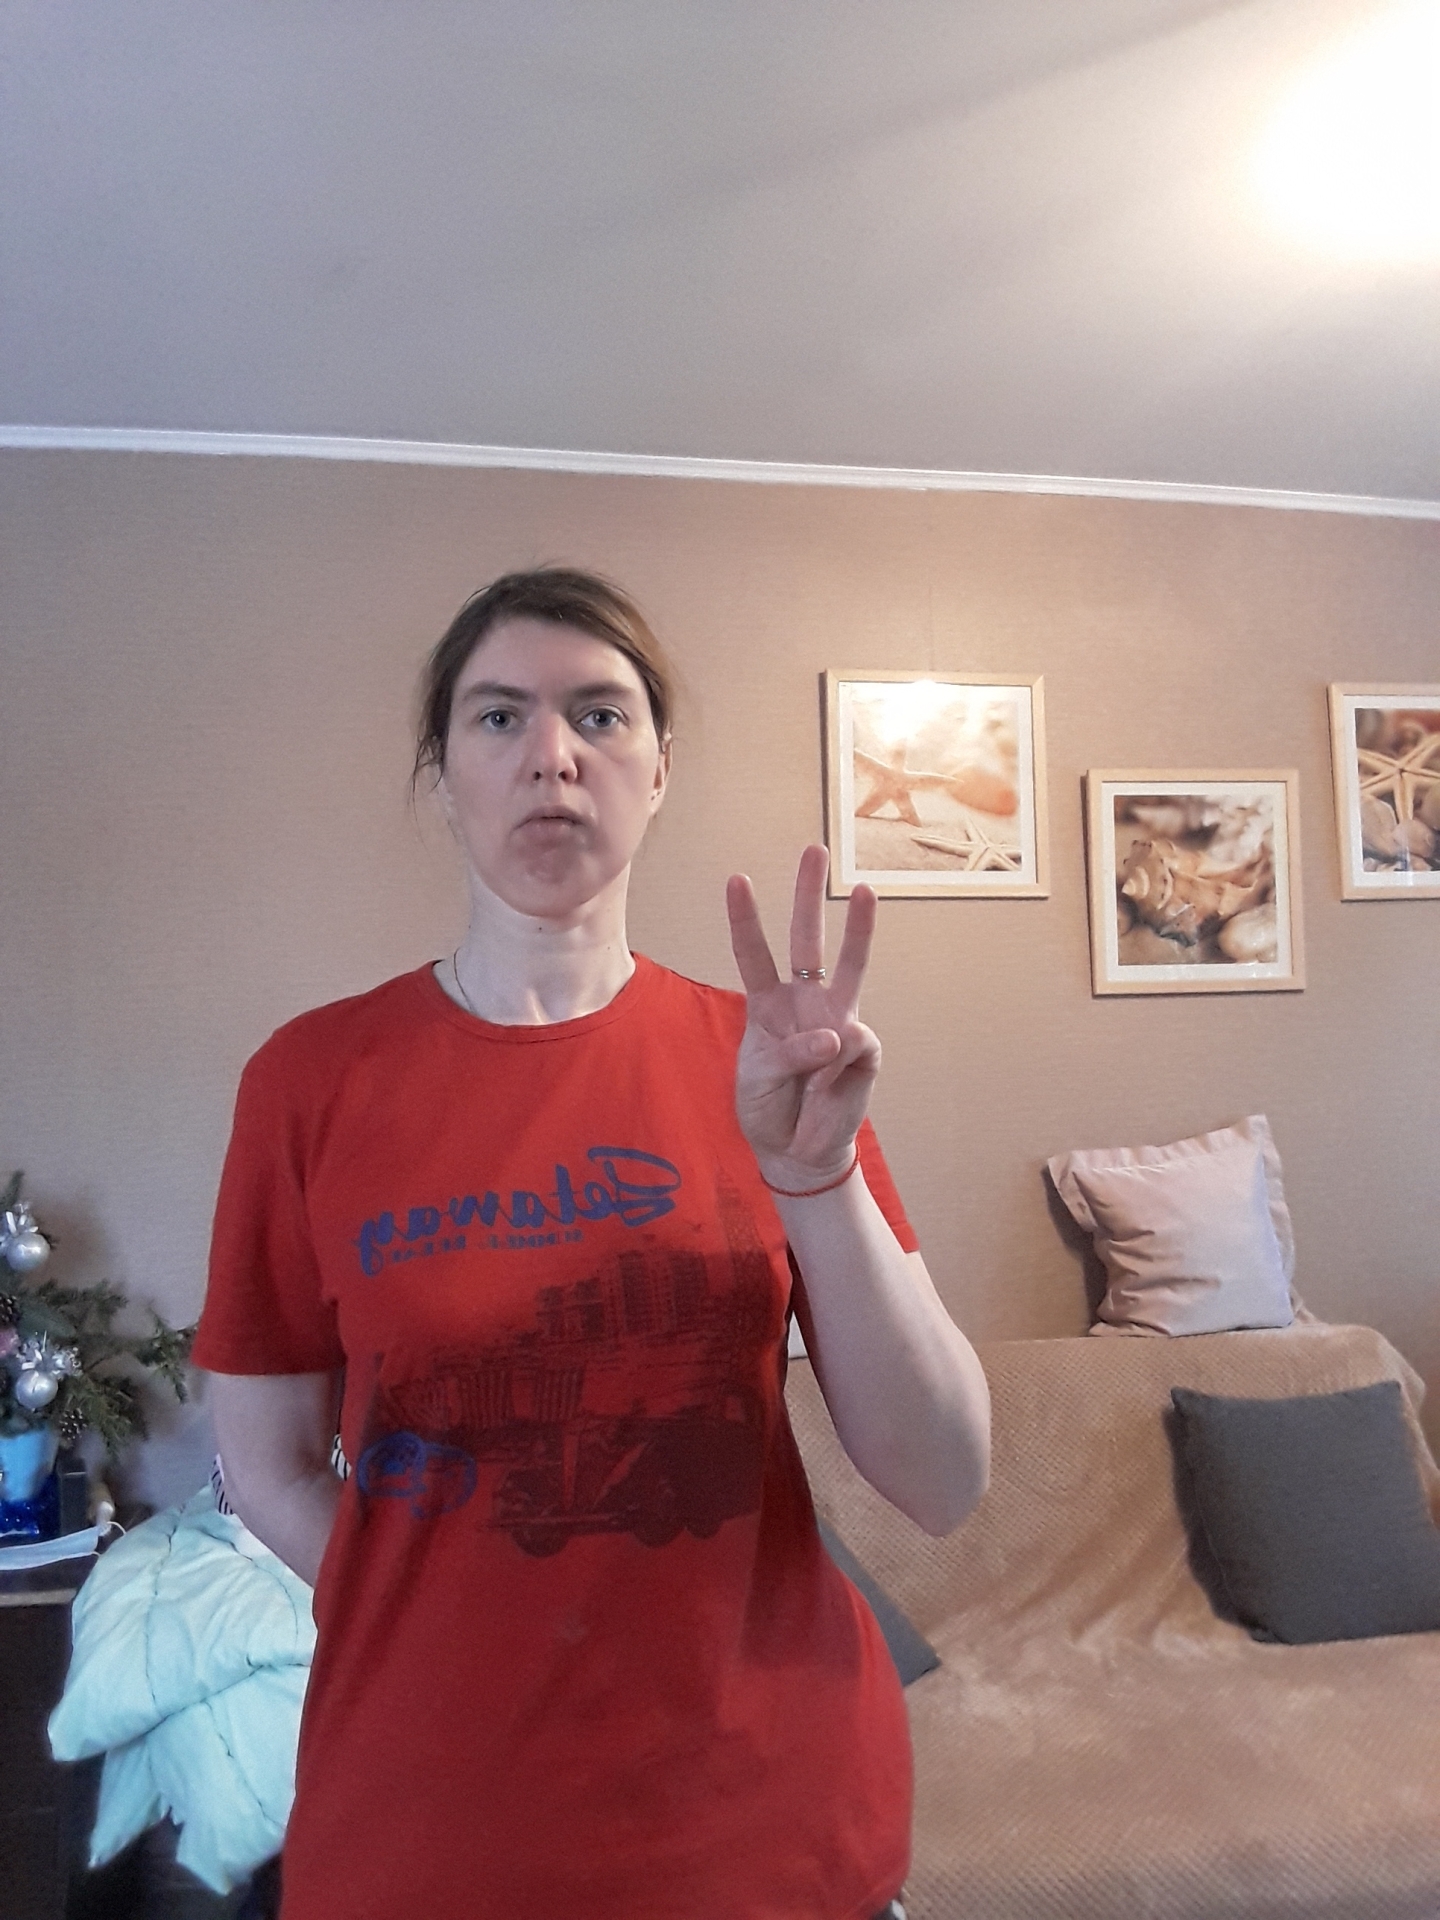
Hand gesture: three